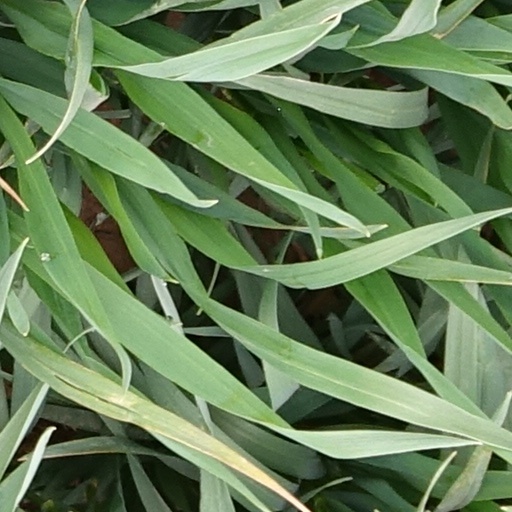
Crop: wheat